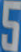
Number: 5